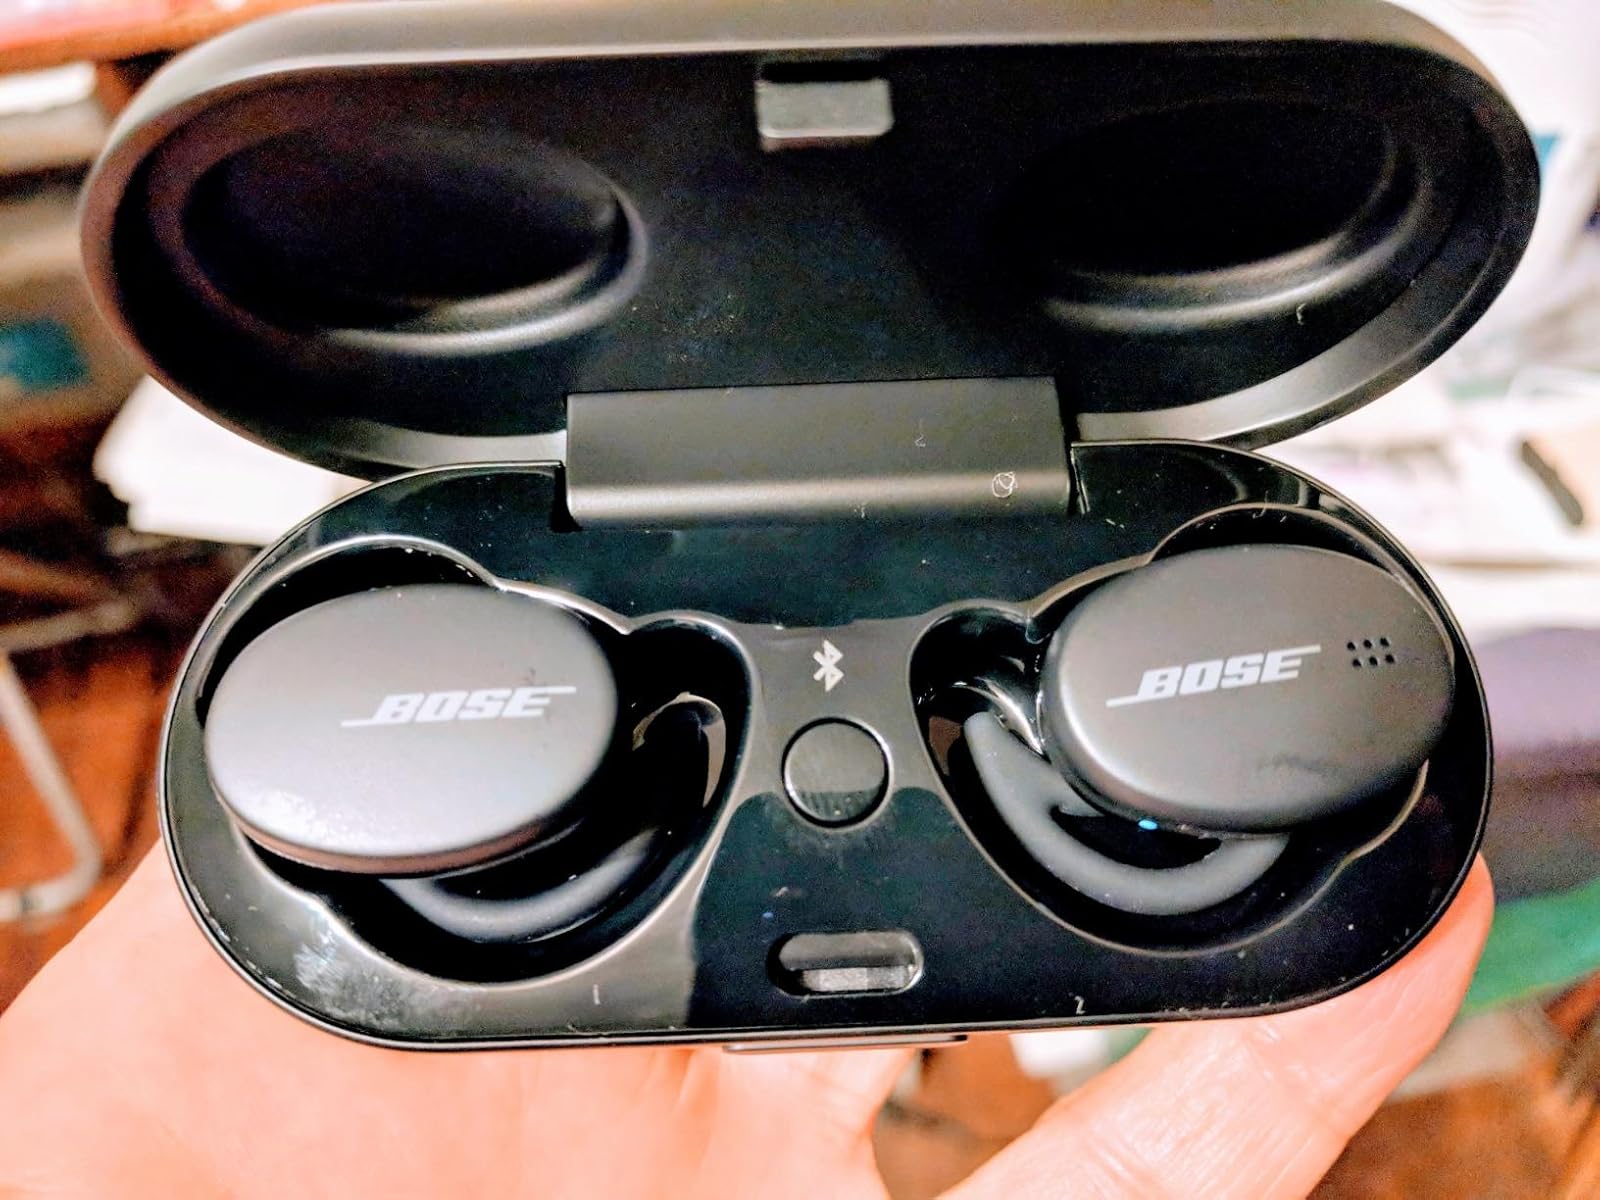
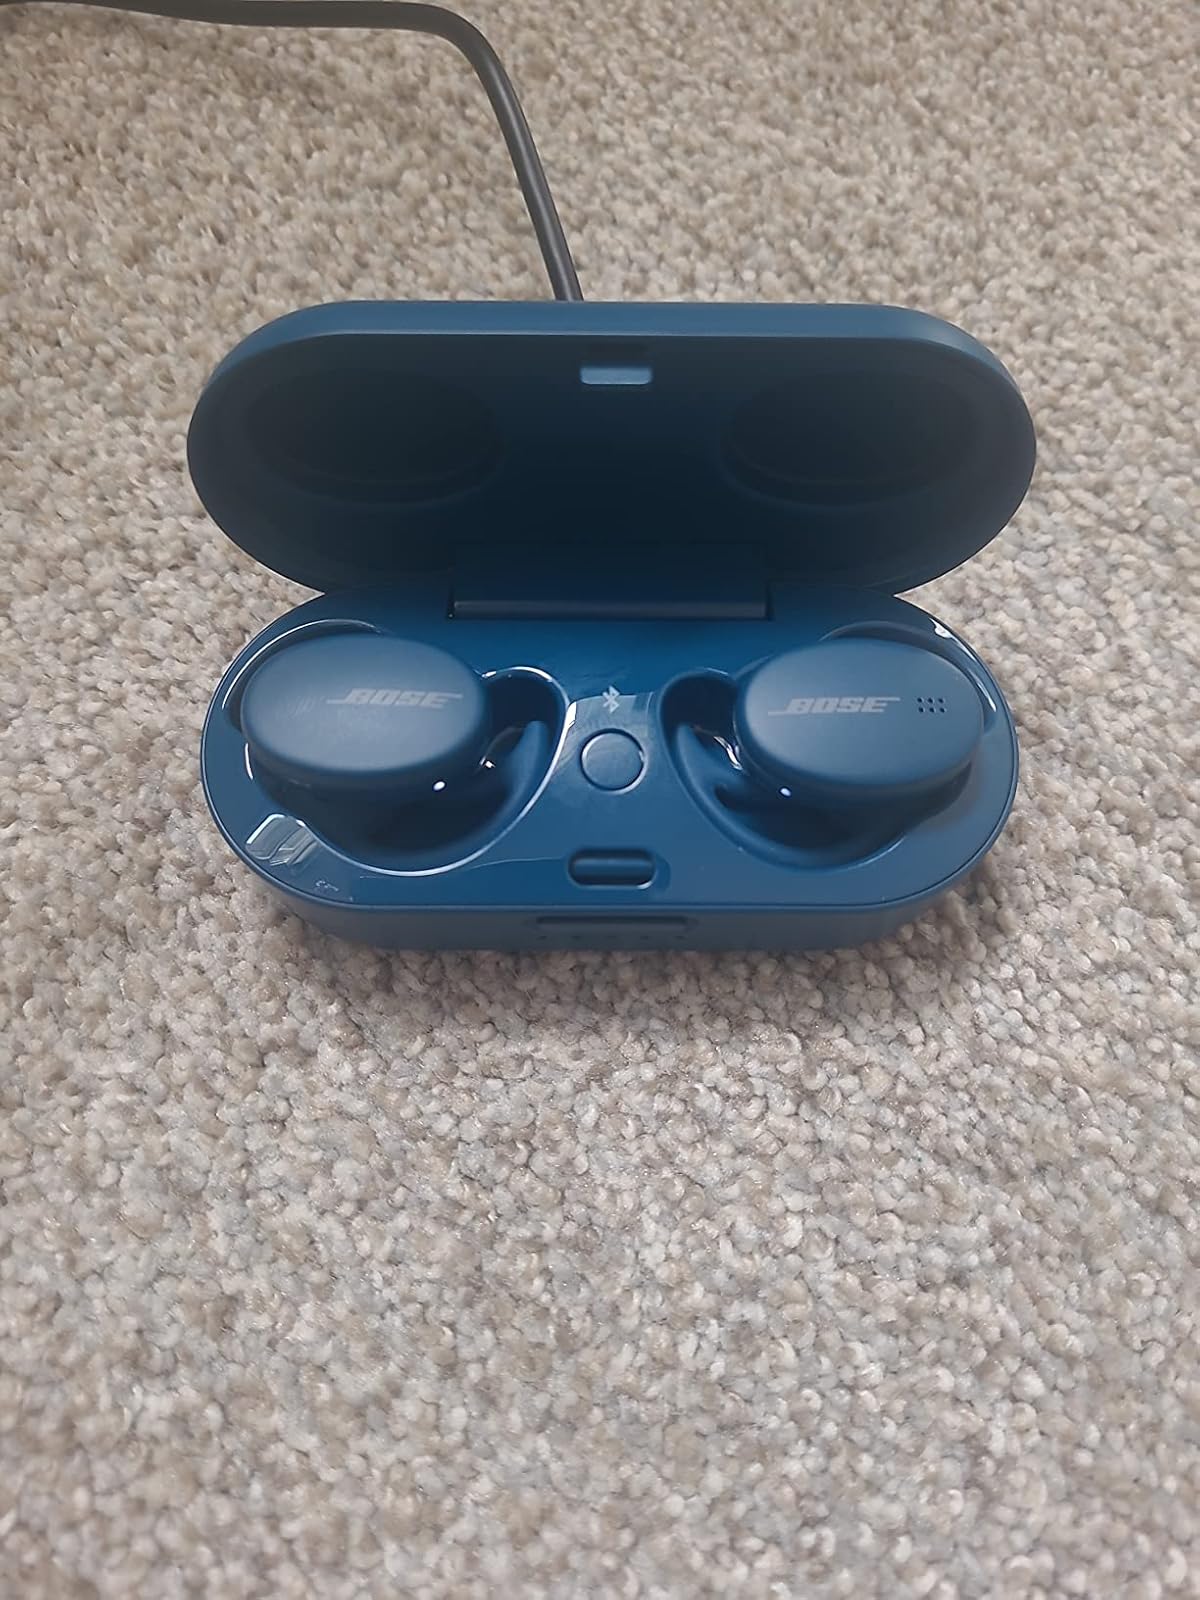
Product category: earbuds
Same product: no